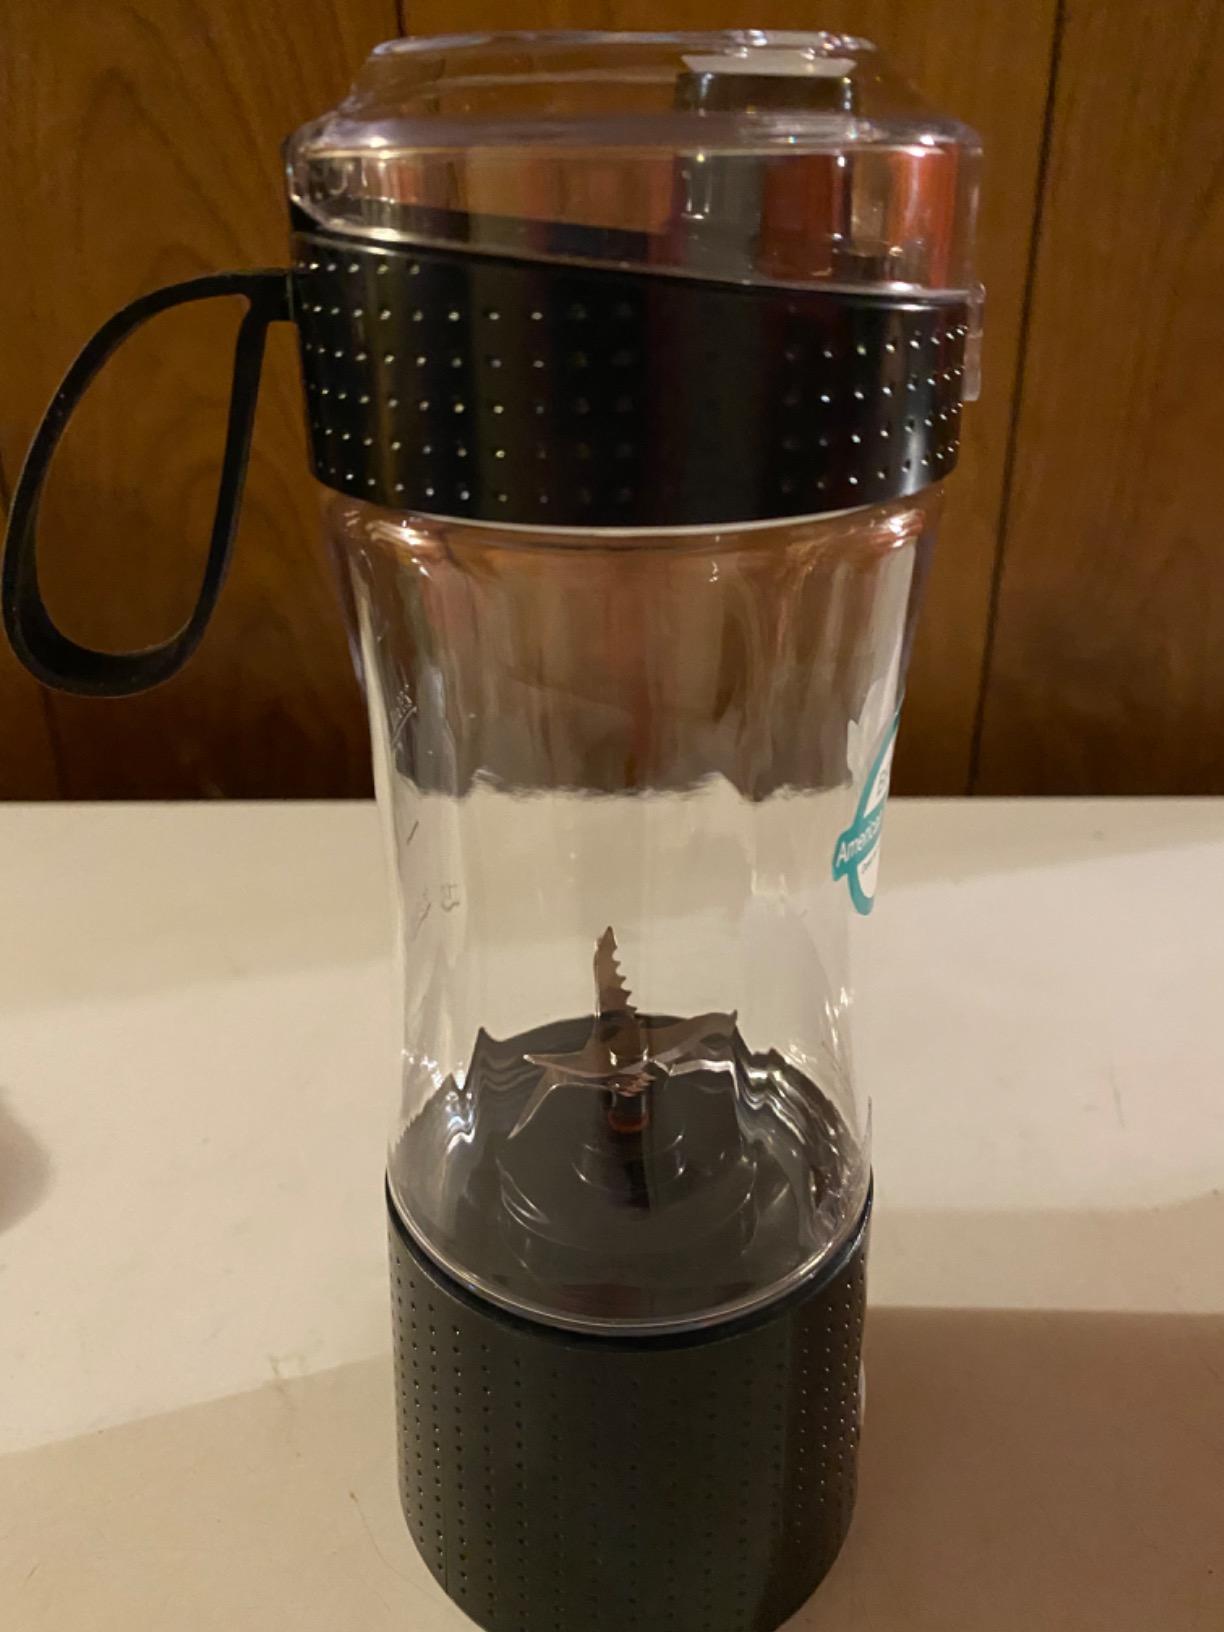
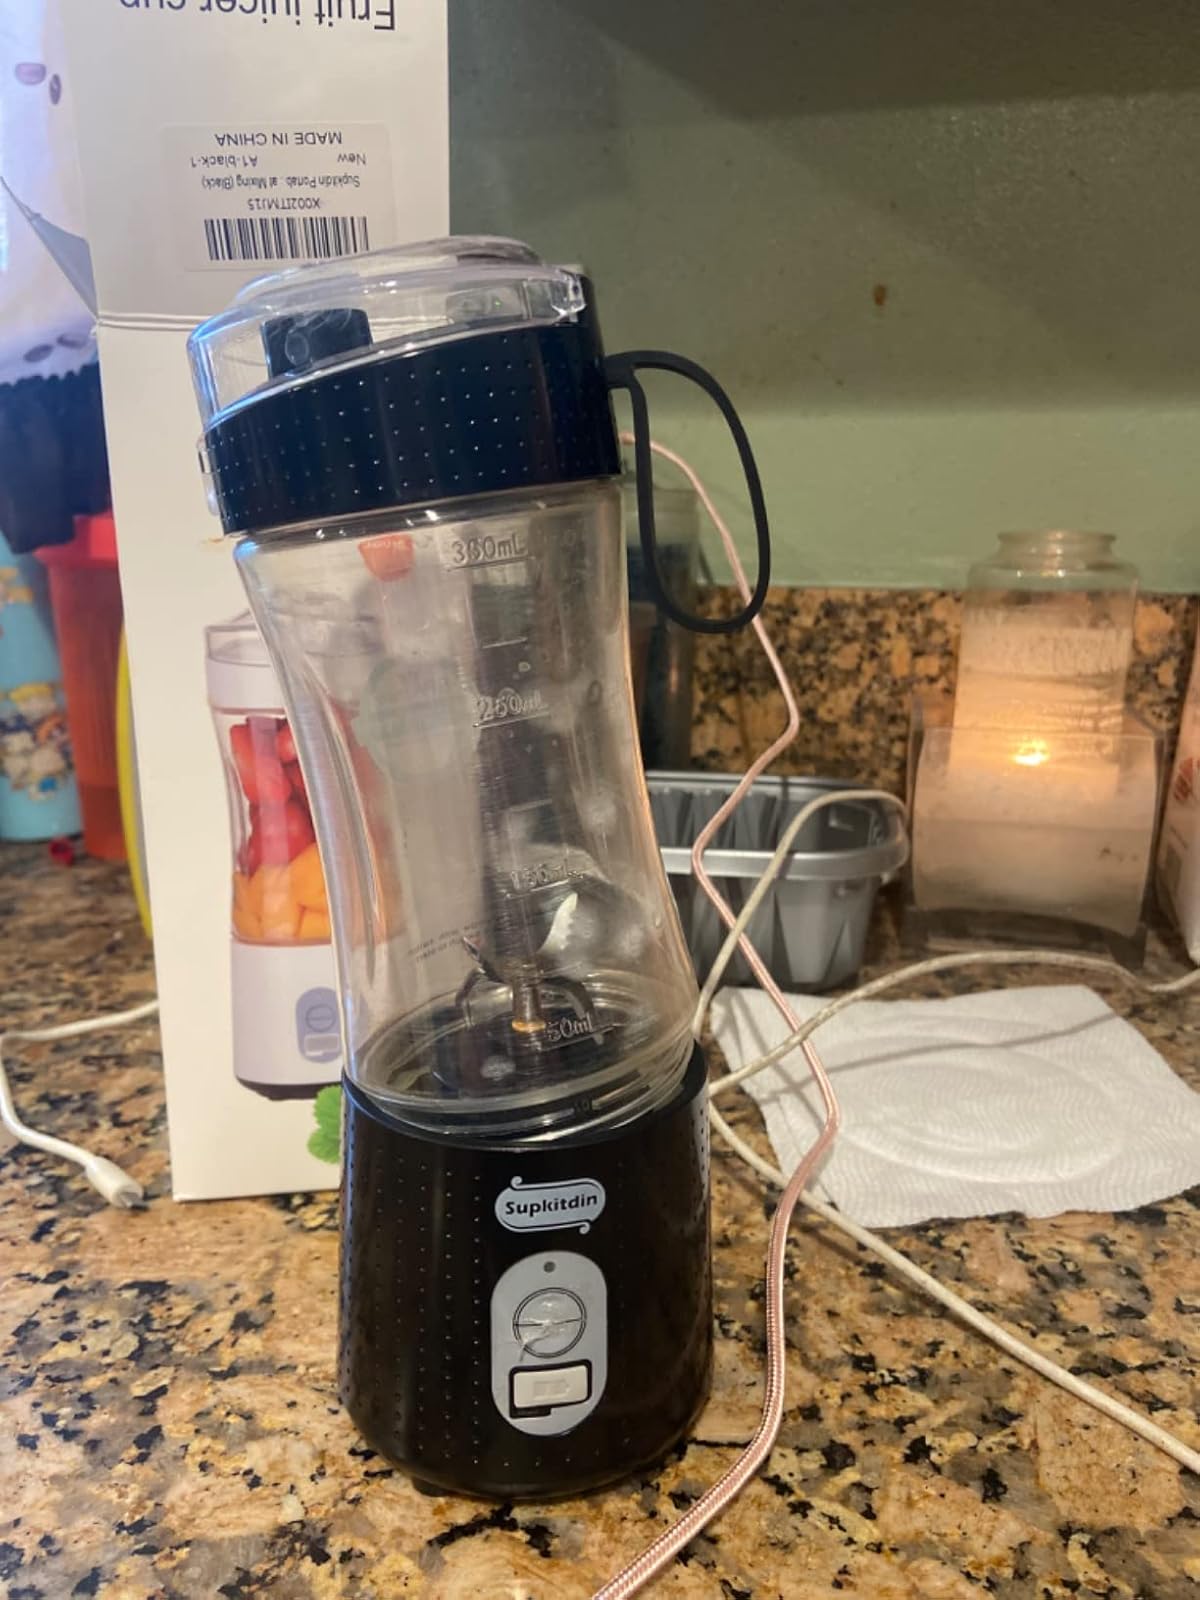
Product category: items_blender
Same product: yes